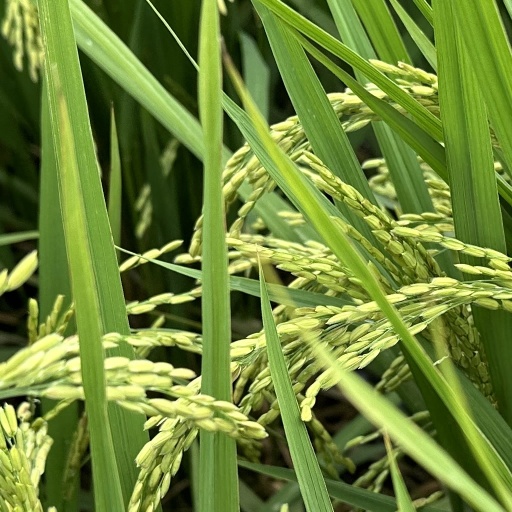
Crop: rice